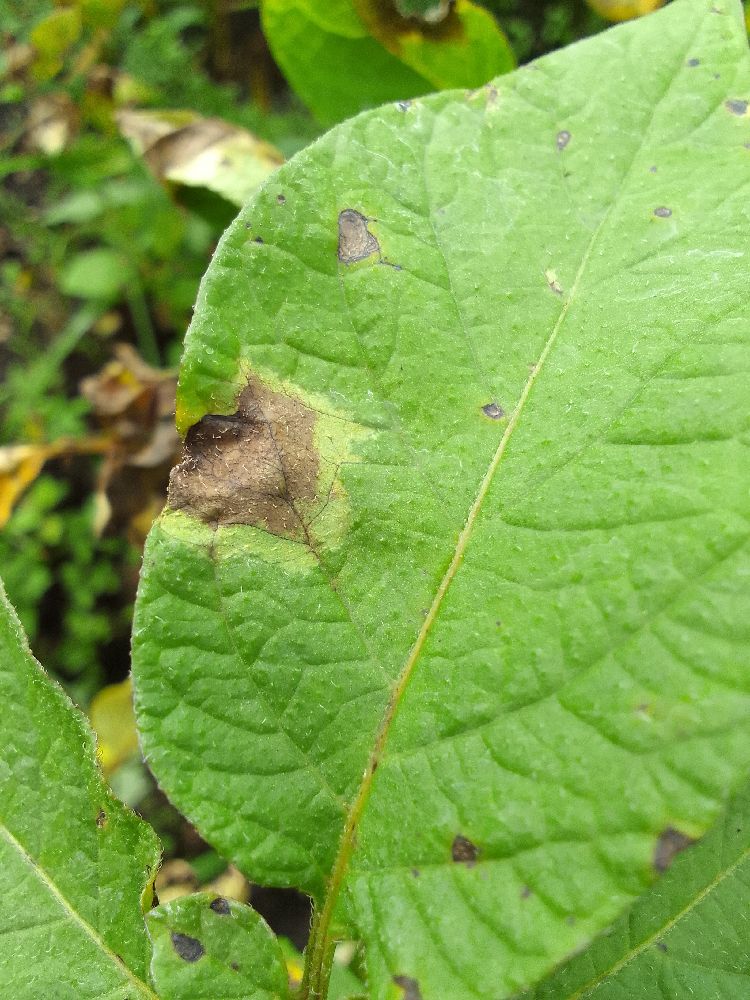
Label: Late blight